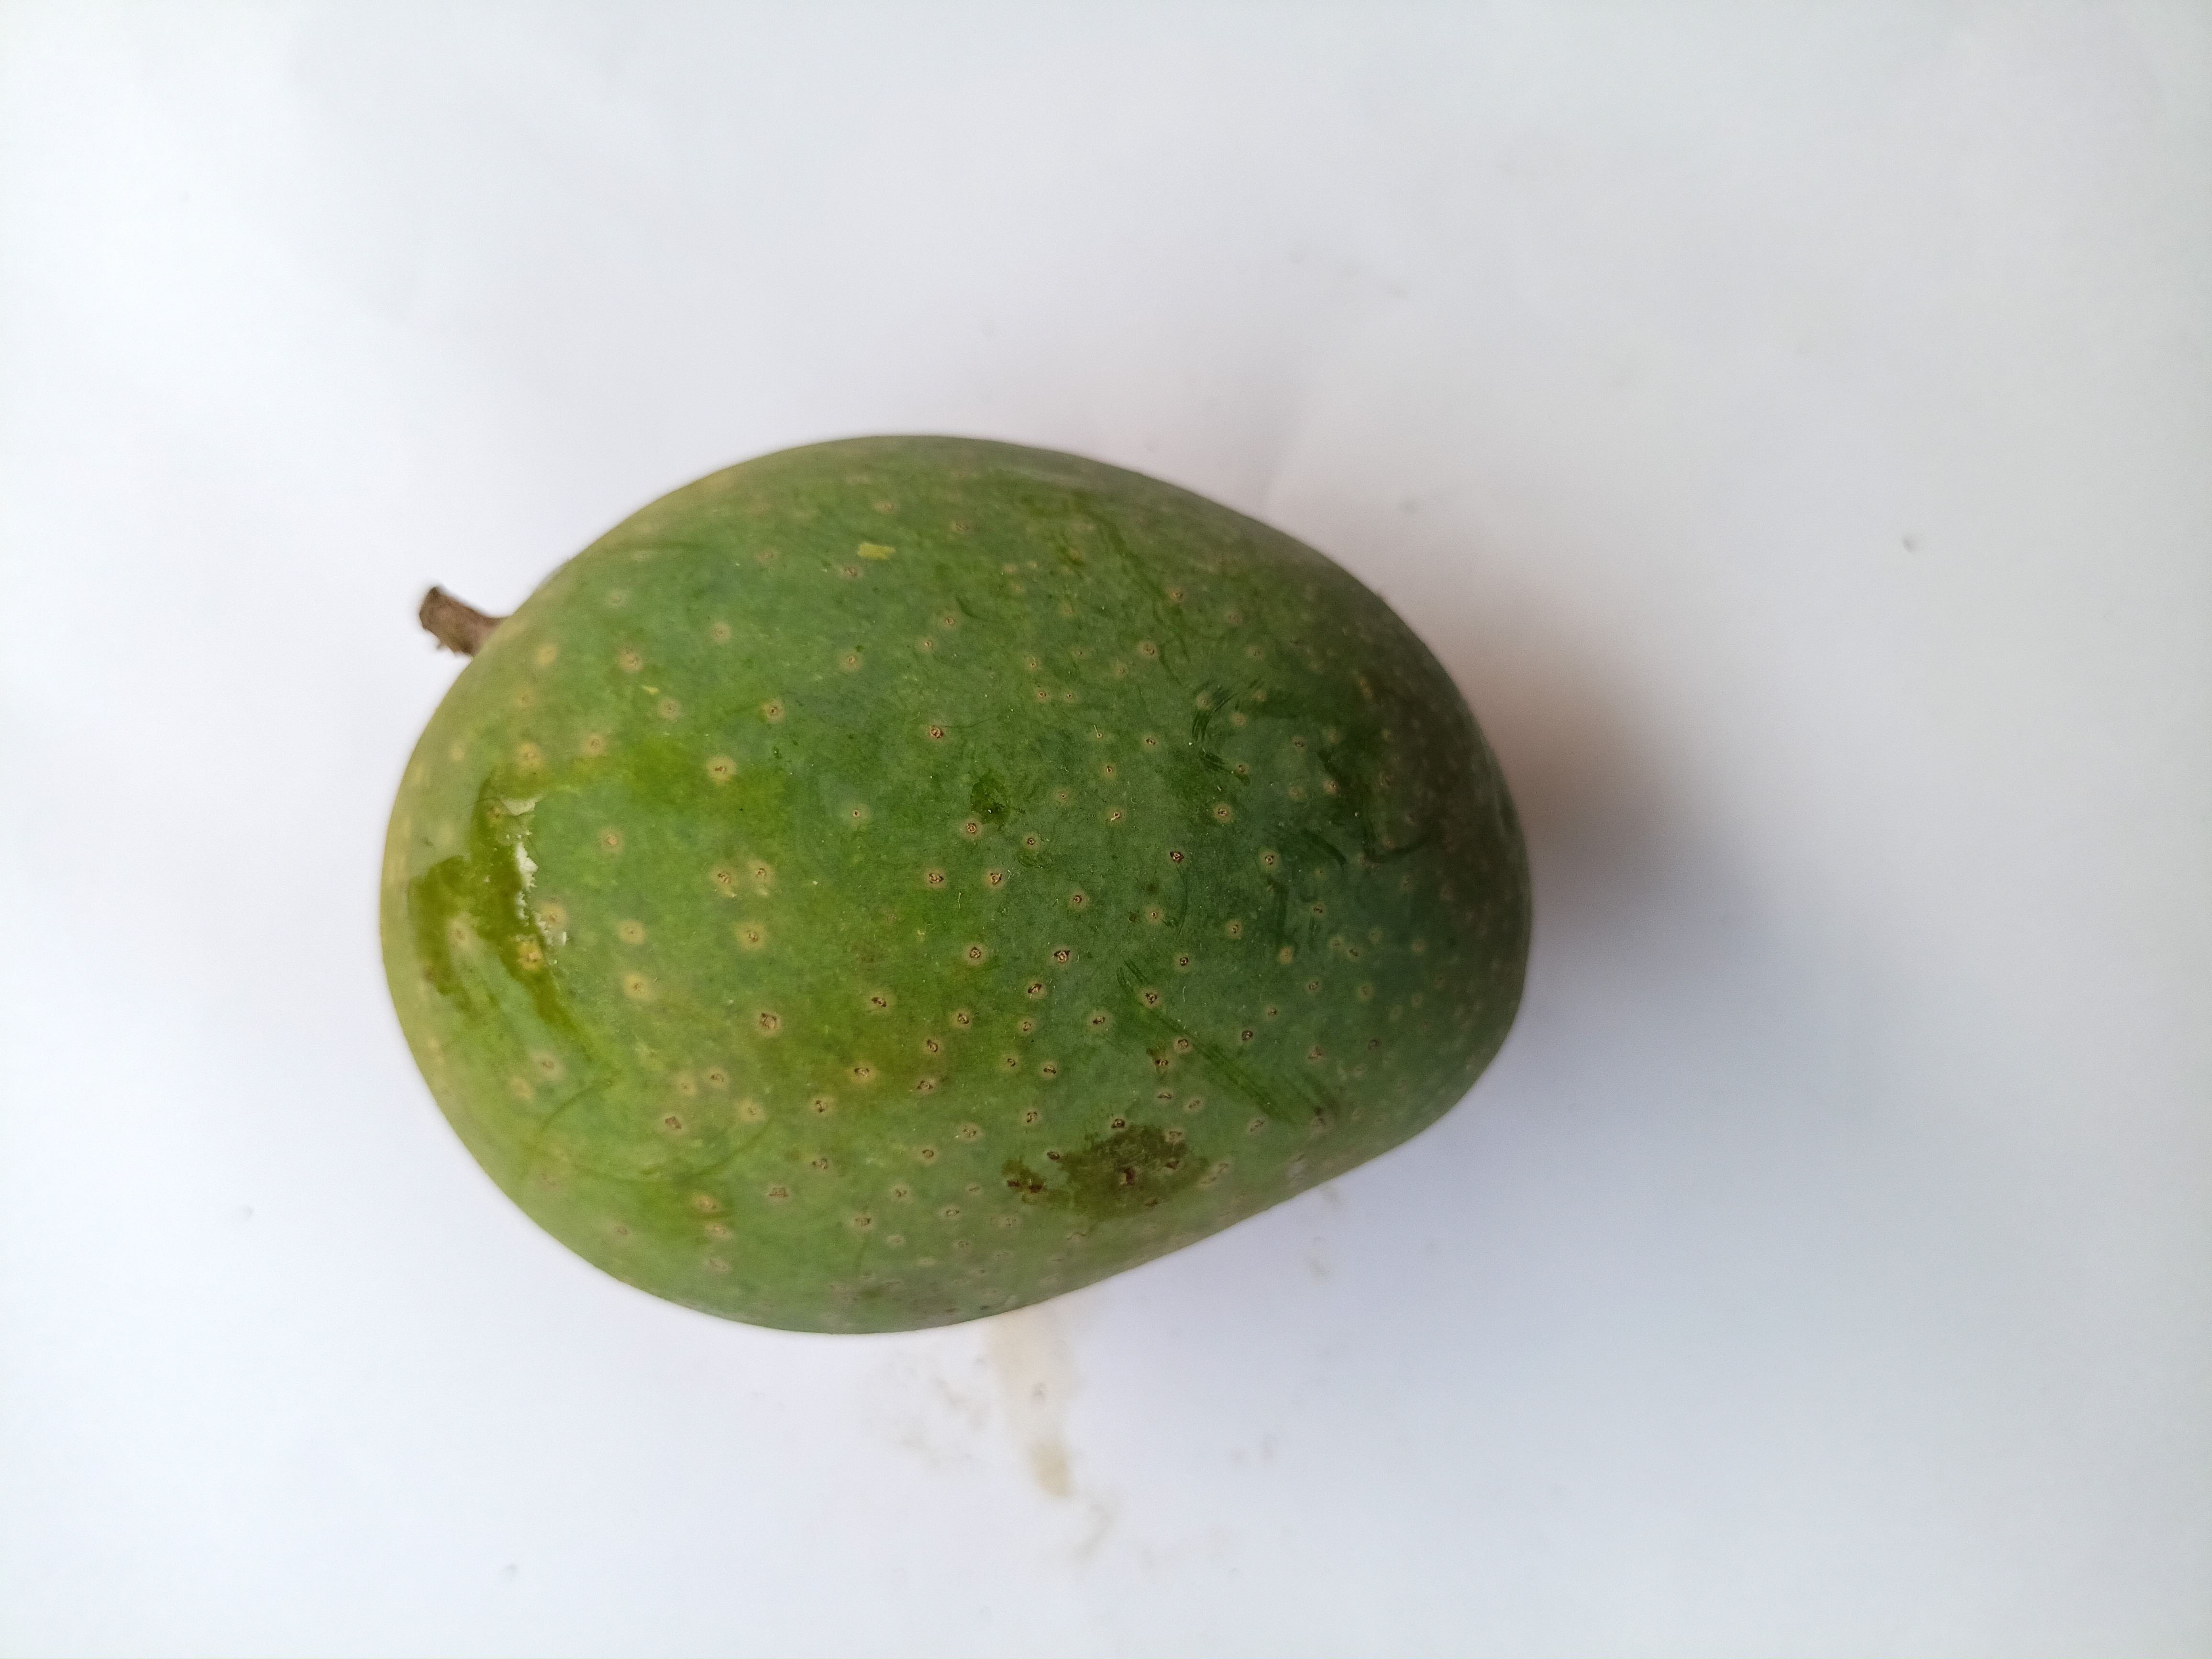
Mango variety: GopalBhog